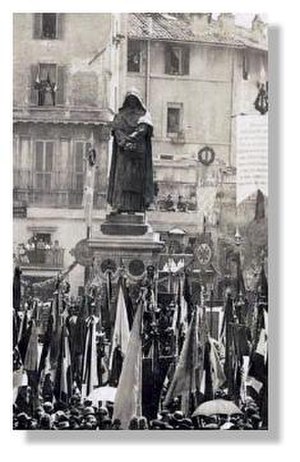
Giordano Bruno / Liv og gerning
Indvielse af Brunos statue i Rom d. 9. juni 1889.
Indvielse af Ettore Ferraris statue af Giordano Bruno i Campo dei Fiori, Rom, Italien, d. 9. juni 1889.
Giordano Bruno var en italiensk filosof og digter. Han blev født i Nola ved Napoli og døde i Rom – ved brænding på bålet. Han var den første filosof, der skrev på italiensk.